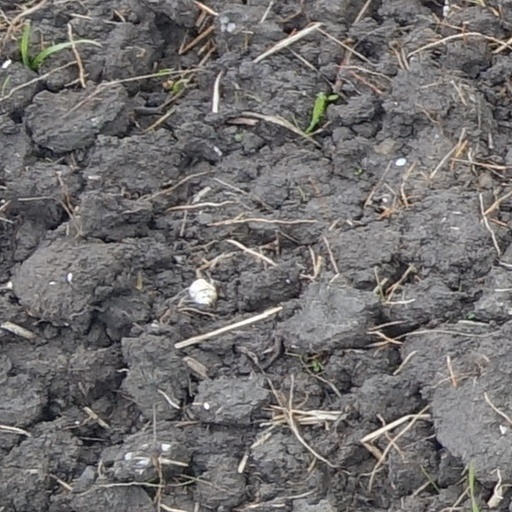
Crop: wheat